Vajrayana

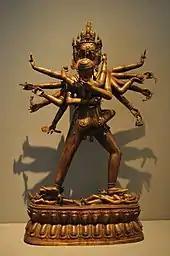
Tibetan Chakrasamvara statue in Yab-Yum union with his consort Vajravārāhī

The goal of spiritual practice in the Mahayana and Vajrayāna traditions is to become a "Sammāsambuddha" (fully awakened Buddha); those on this path are termed Bodhisattvas. As with the Mahayana, motivation is a vital component of Vajrayāna practice. The Bodhisattva-path is an integral part of Vajrayāna, which teaches that all practices are to be undertaken with the motivation to achieve Buddhahood for the benefit of all sentient beings.